Michi Meko

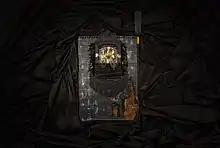
Installation by Michi Meko for his solo exhibition, "Out Here by Myself" at <a href="http%3A//alanaveryartcompany.com">Alan Avery Art Company

High Museum of Art
Museum of Contemporary Art, Georgia
Virginia Museum of Fine Arts